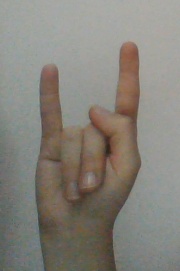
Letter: la